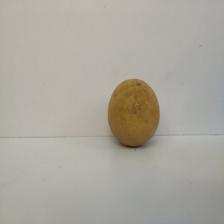
Size: Large